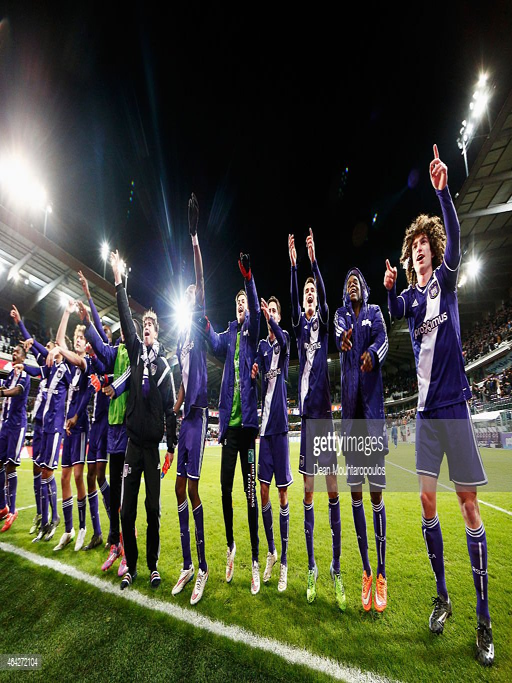
the players celebrate victory after the round of match held .